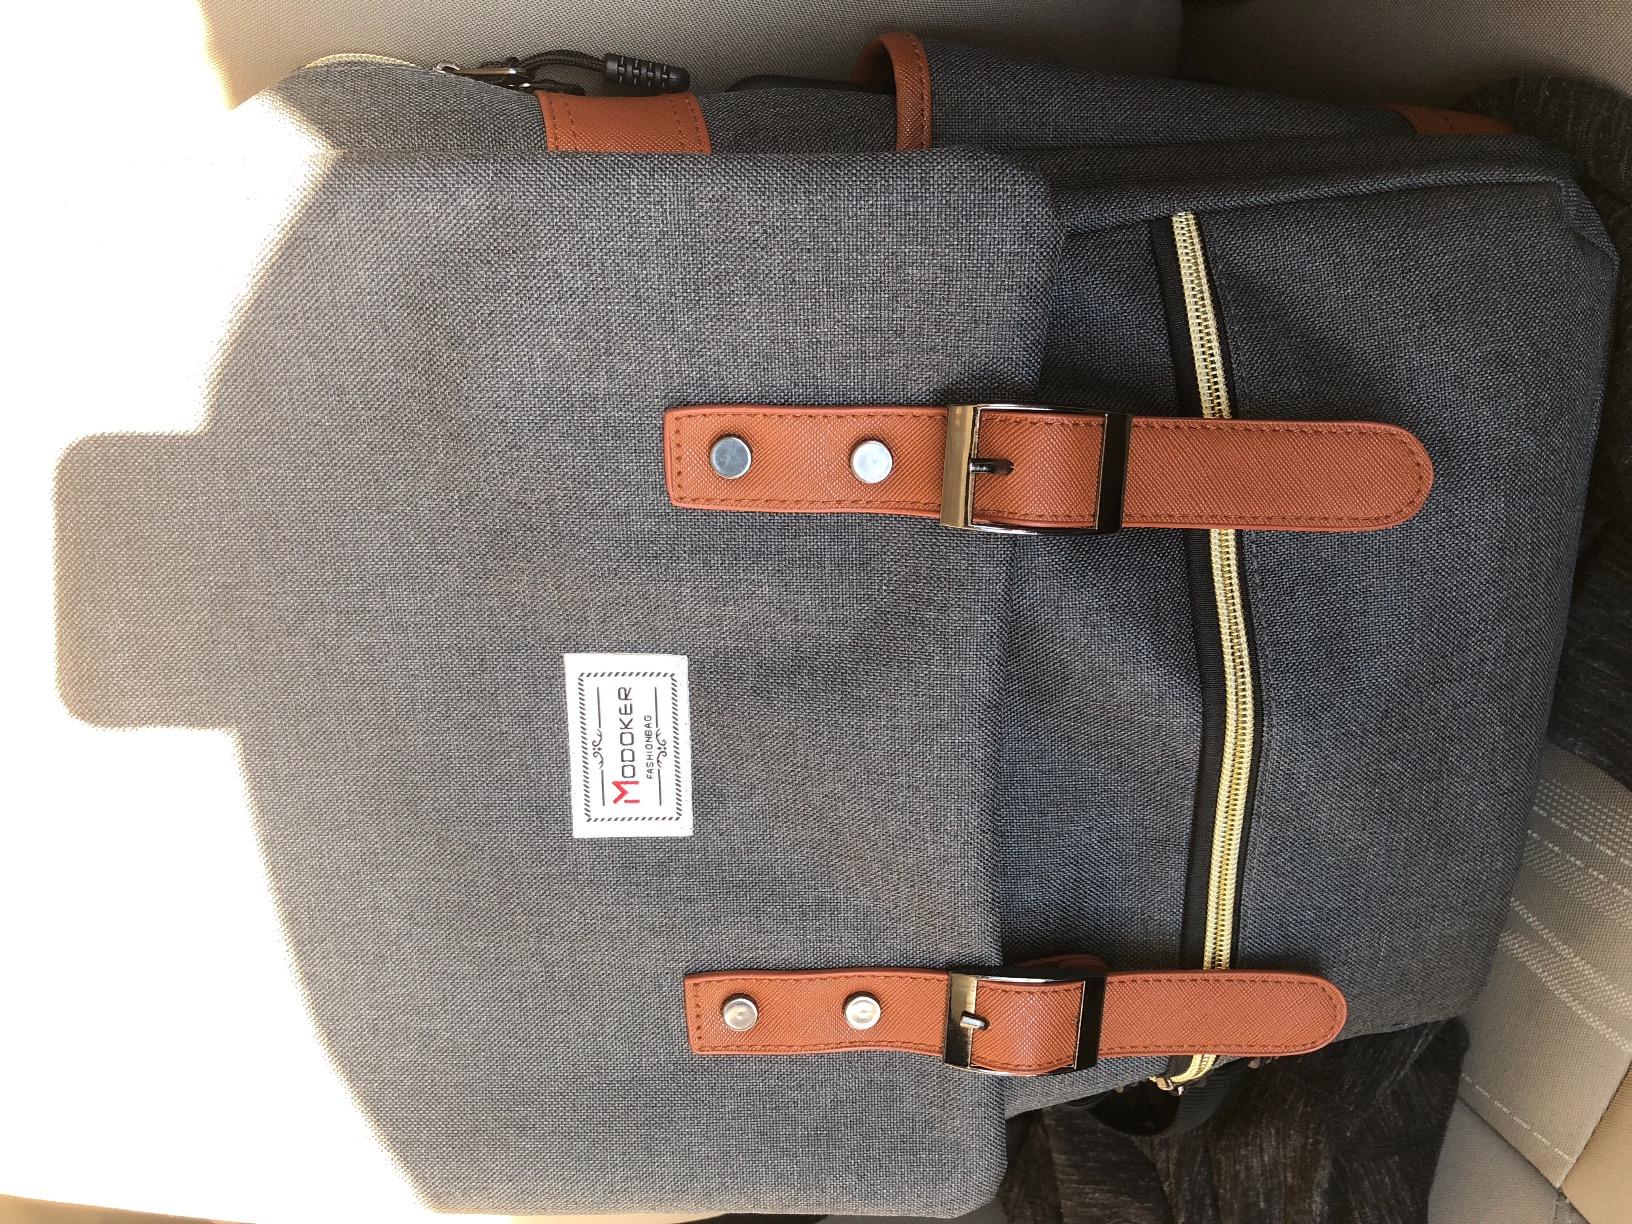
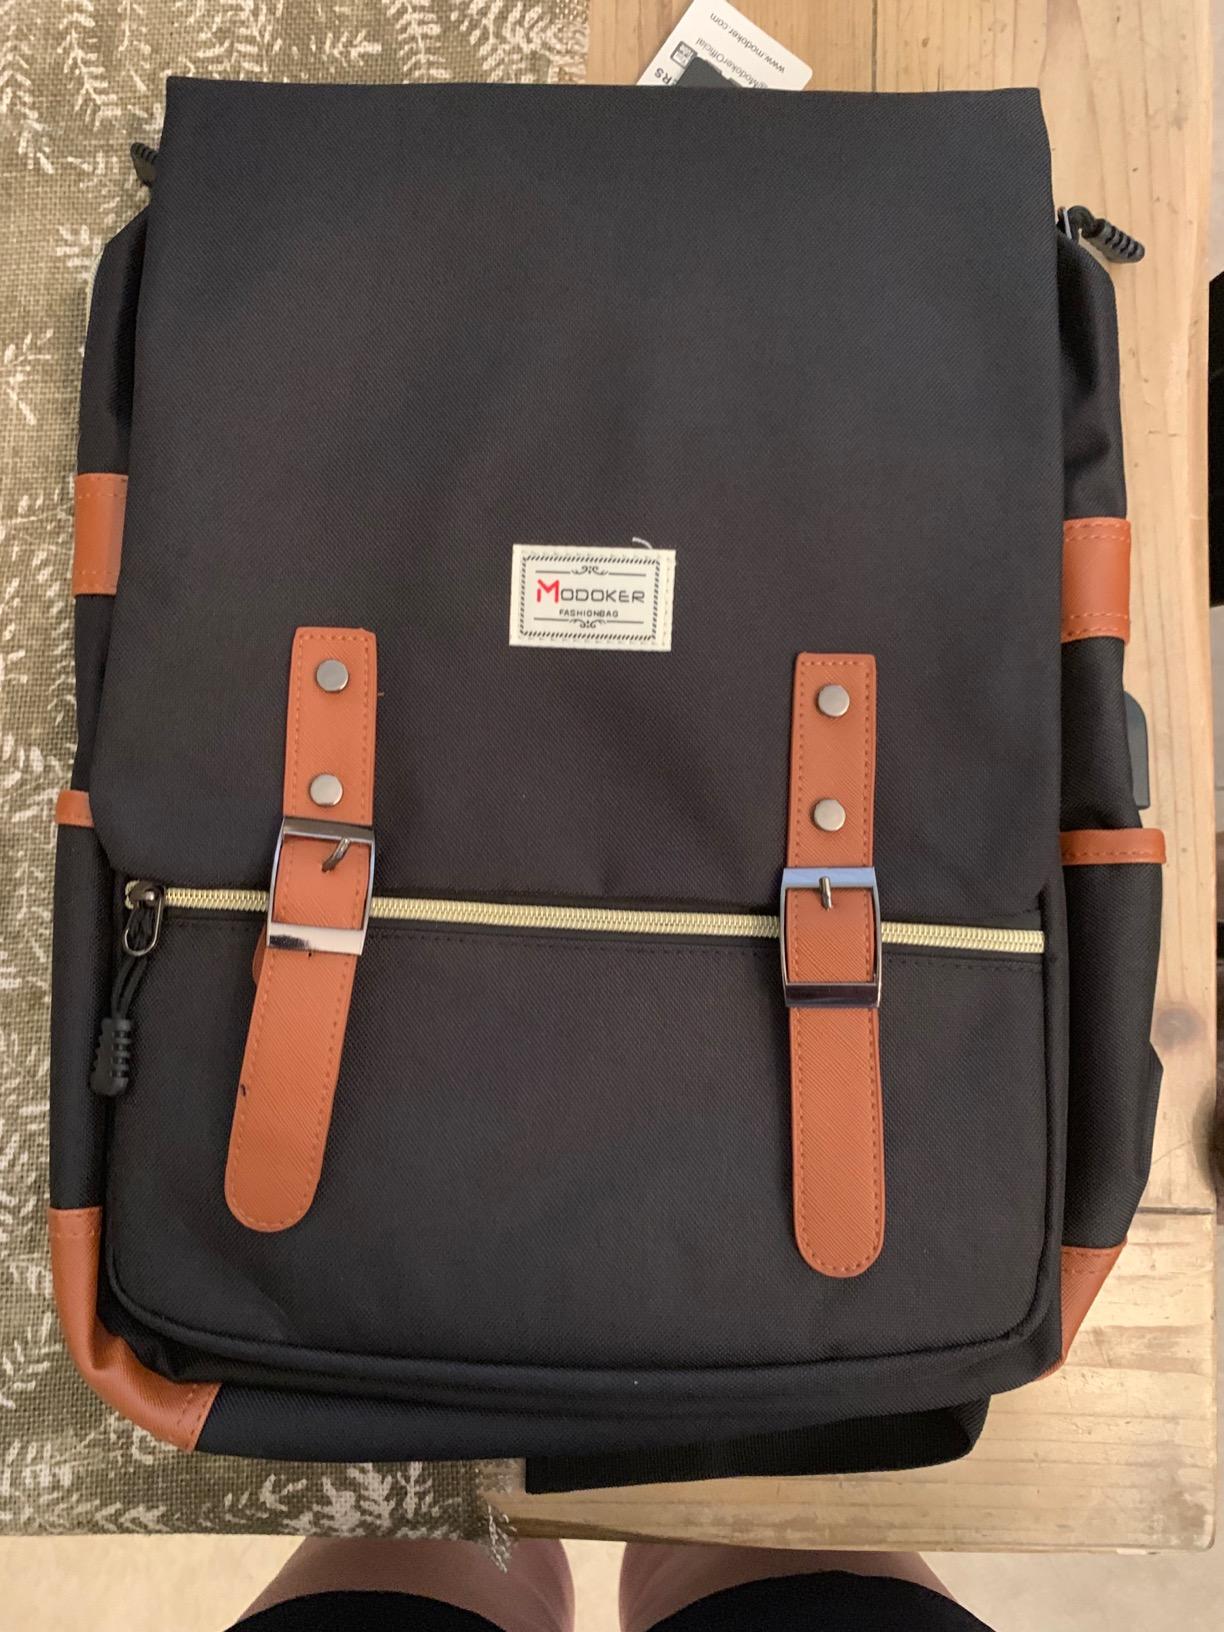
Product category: bag
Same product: no